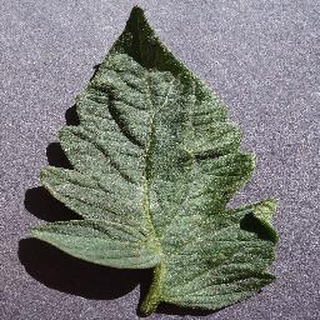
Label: healthy_tomato